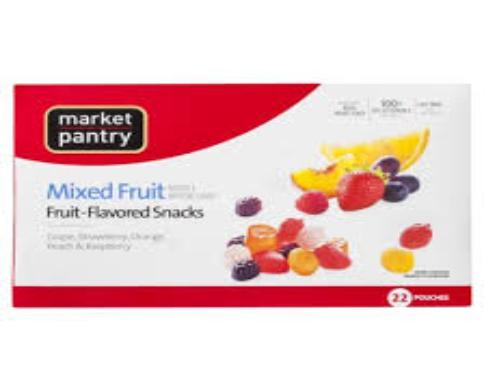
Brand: Market Pantry
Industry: Food